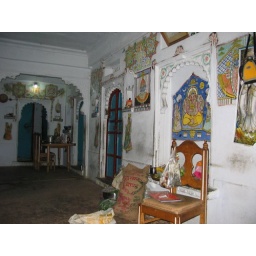
The kitchen area in Rachana's family's house